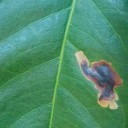
Label: Miner